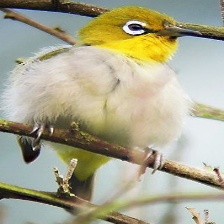
Species: MALAGASY WHITE EYE
Scientific name: ZOSTEROPS MADERASPATANUS